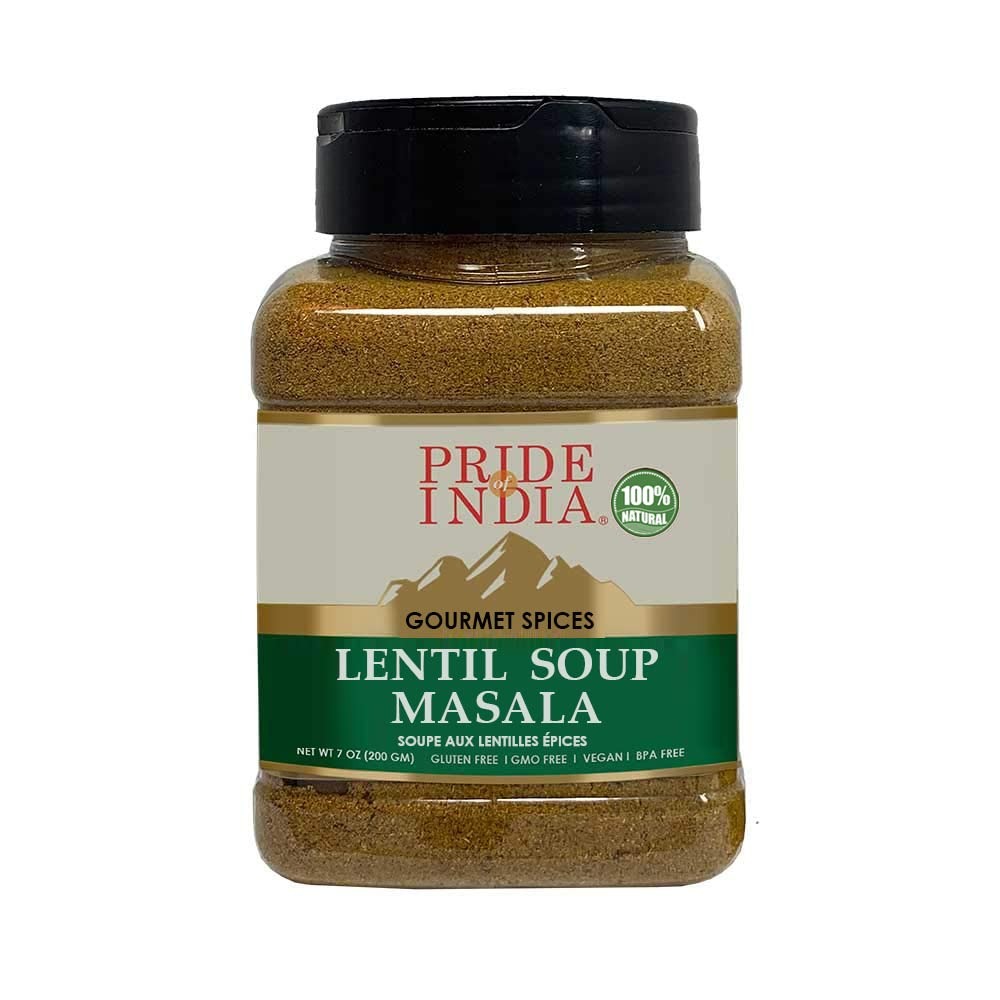
Item Name: Pride of India - PACK of 6 - Lentil Soup Masala – Authentic Indian Taste- Spice Blend for Lentil Soups and Stews-Flavorful Mix-Easy to Use-7 oz. Medium Dual Sifter Jar- For Vegans & Vegetarians
Bullet Point 1: BLEND OF WHOLESOME SPICES: Lentil Soup Mix by Pride of India is made with fresh ingredients for a premium powder that offers a fine taste and flavor to your soups and stews at home. Our finest blend includes Coriander, Cumin, Turmeric, Cinnamon, and Black Pepper in a balanced proportion to give your dish, color, and a delectable aroma of hearty lentil stew.
Bullet Point 2: ACCOMPANIMENT FOR SUPERFOOD: Lentil soup is a bowl meal that is popular for its healthy and nutritious properties. Since lentils are regarded as a superfood all around the world, now you have the perfect spice mix to enhance its qualities and enjoy a delicious meal every time. Whether you are a VEGAN or VEGETARIAN or simply in love with a healthy diet, this dish is ideal for all age groups.
Bullet Point 3: NATURAL AND FRESH: All our ingredient blends are farm fresh that give you the same delectable taste from your first use to the last. The highest quality ingredients of this spice make it an enjoyable addition to any meal or accompaniment. This mixture is free of GLUTEN, GMO, and BPA. It is completely VEGAN and NON-BIOENGINEERED.
Bullet Point 4: VALUE FOR MONEY: A little of our lentil spice mix goes a long way when you have its medium jar. It is easy to store in your pantry and comes with a dual sifter mechanism adding convenience while using. Now, enjoy the fresh smell of homemade spices with our range of blends and seasonings and enhance the taste of home-cooked meals.
Bullet Point 5: AUTHENTICITY GUARANTEED: The authentic lentil soup is made with single-origin natural spices that are sourced from sustainable farming practices and manufactured in India. We have partnered with small farms to bring you only the best when it comes to taste in every dish you cook.
Product Description: Pride of India brings New Lentil Soup Masala, ready to use in cooking and has blended mix of selected gourmet spices to add an interesting and exquisite flavor to your hearty and wholesome lentil soups and making them even more flavorsome.
Value: 42.0
Unit: Ounce

Price: 39.99